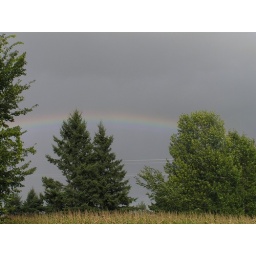
Rainbow in the sky east of my house